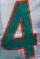
Number: 4